Afro-Portuguese people

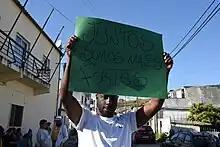

Over time, many captives gained their freedom and lived as free people in Lisbon. By 1593, the Bairro do Mocambo (Mocambo Quarter) was established as a settlement for freed Africans. Enslaved and freed individuals contributed significantly to Portuguese history, with some achieving social mobility, such as João de Sá, who served at the court of King João III.